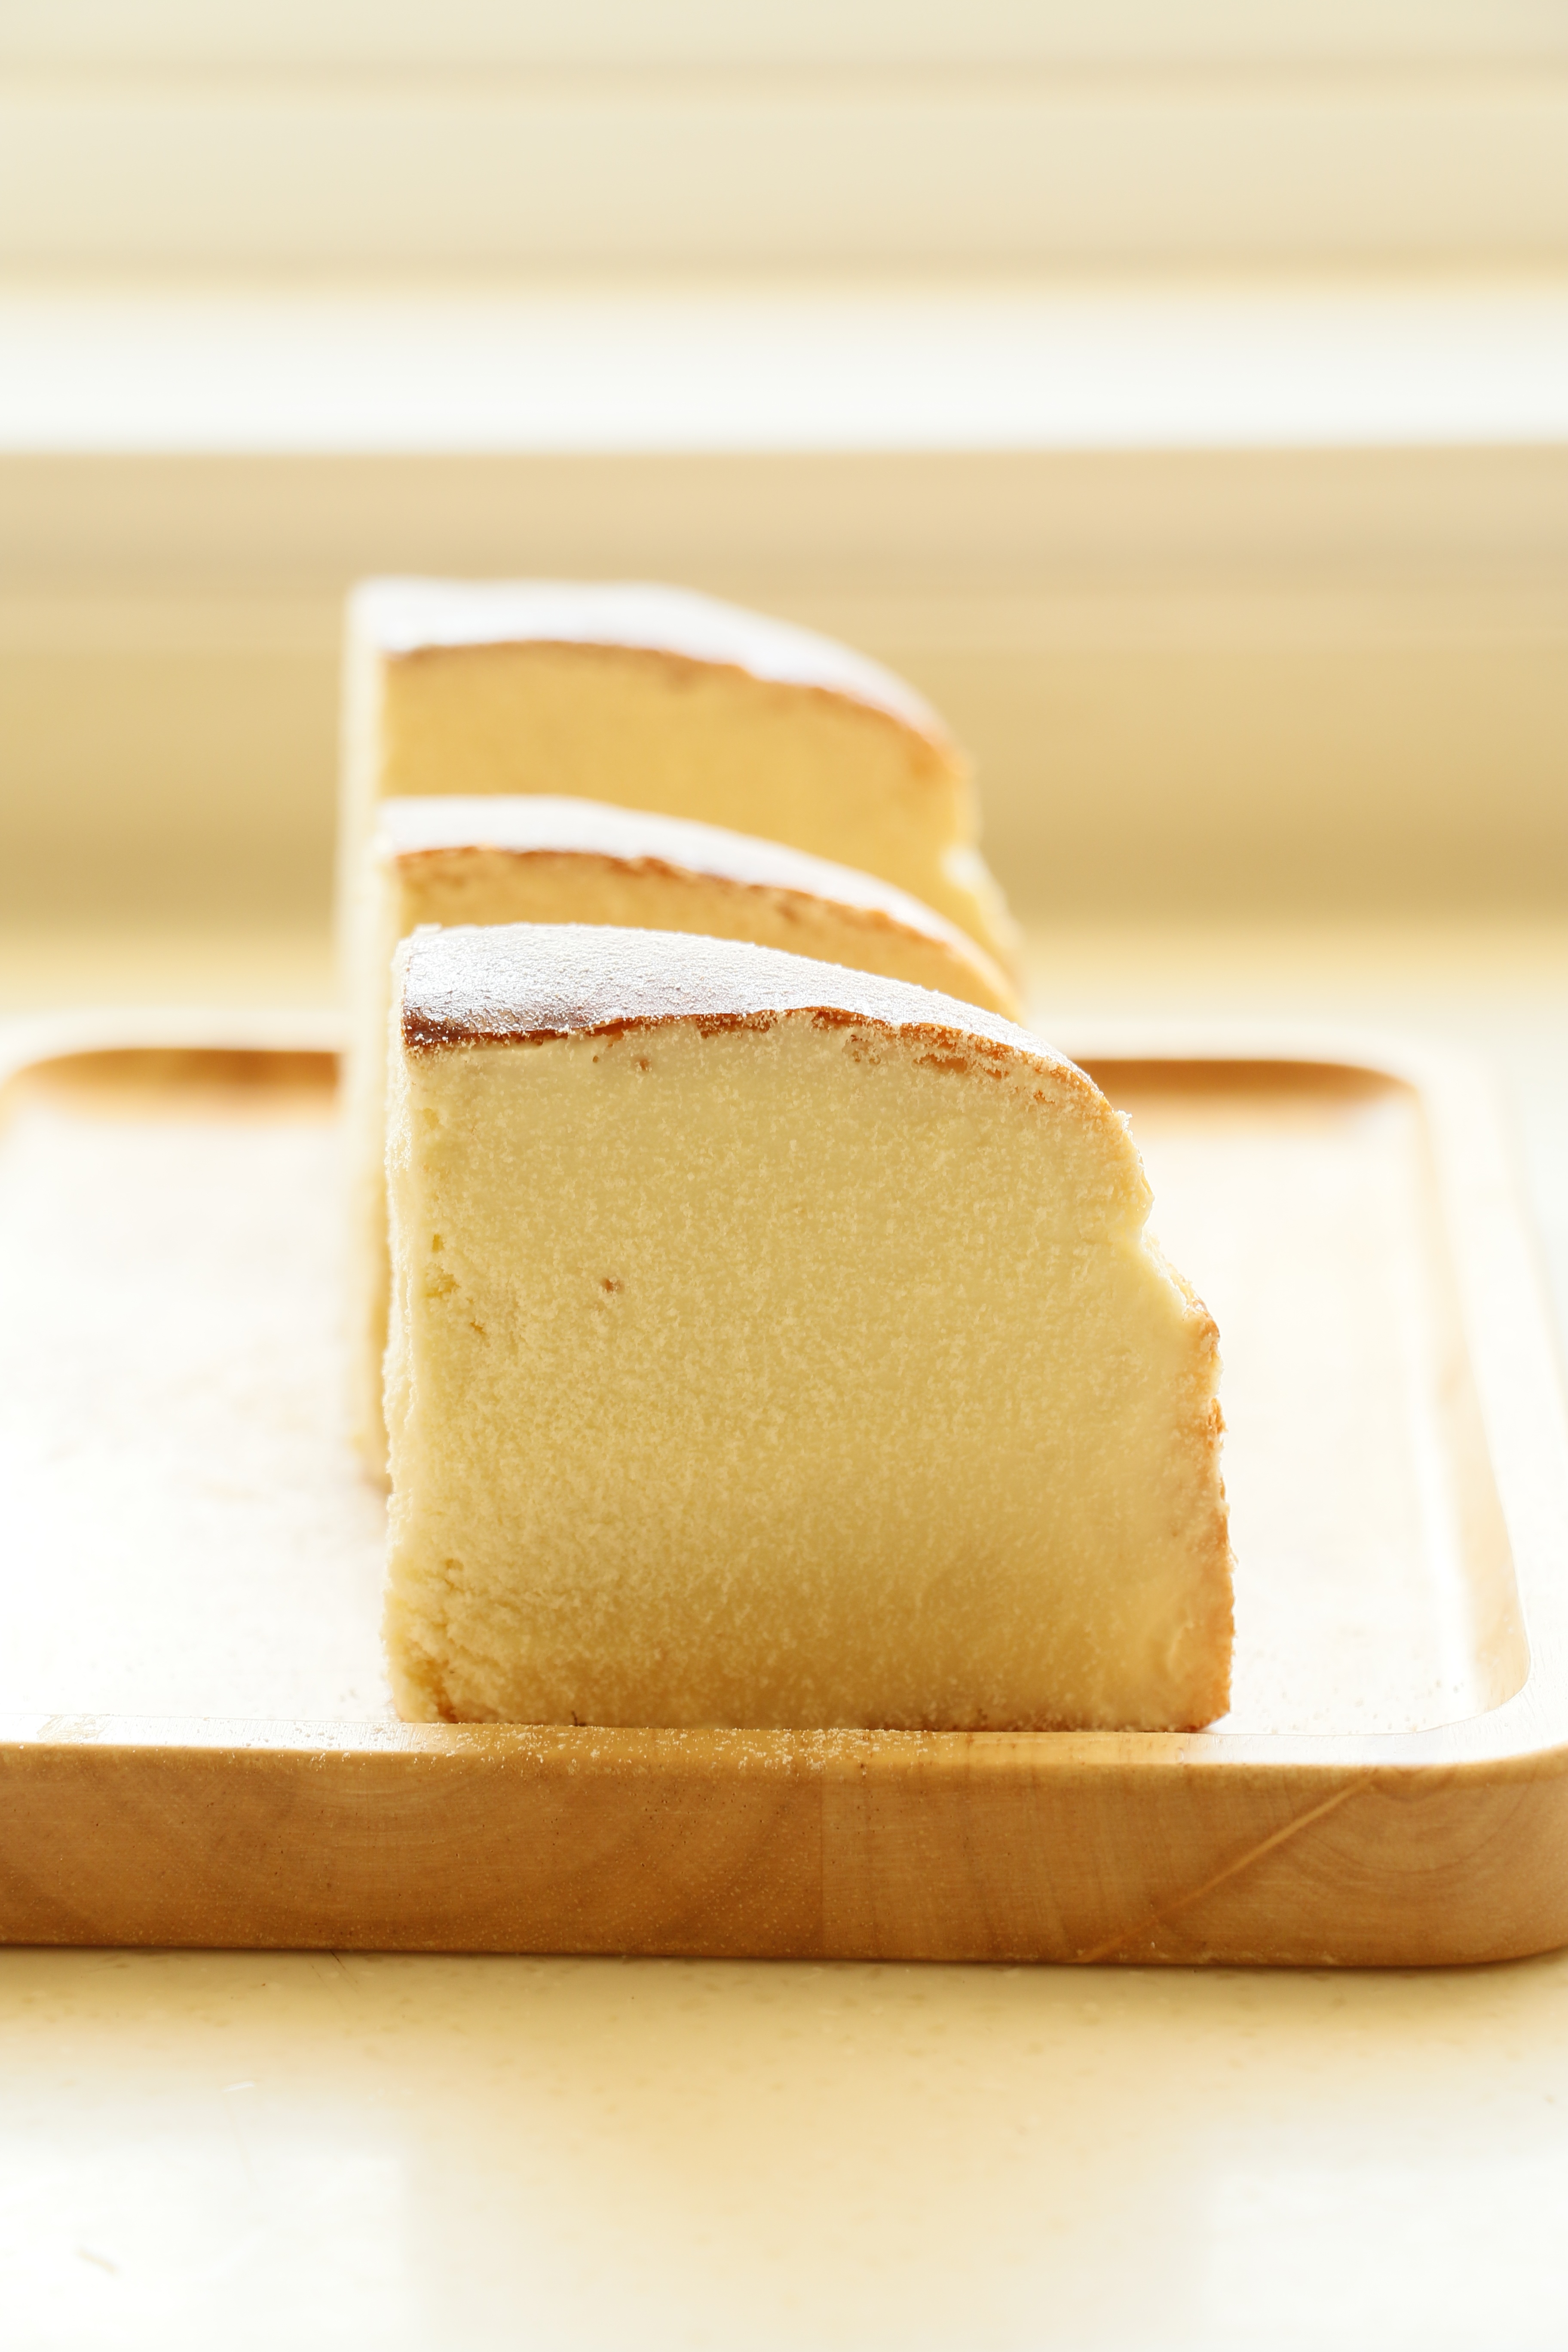
food, produce, baking, gourmet, dessert, cake, bread, icing, baked goods, flavor